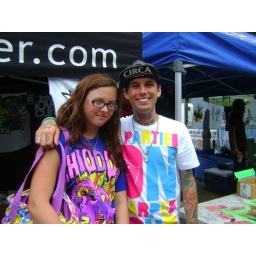
best person in the entire world.. even helped me hold my bag strap up!